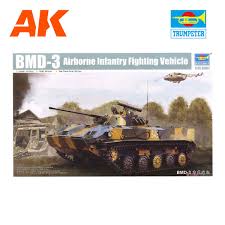
Label: BMD